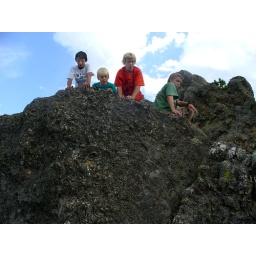
The boys in our entourage look down at us lower climbers, like the mountain trolls that they really are.